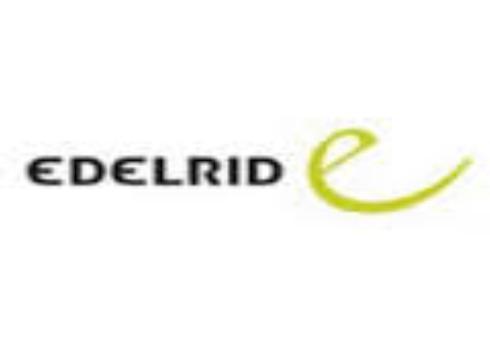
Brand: Edelrid
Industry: Sports